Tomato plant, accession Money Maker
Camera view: vertical (180 deg); turntable rotation: 120 degrees
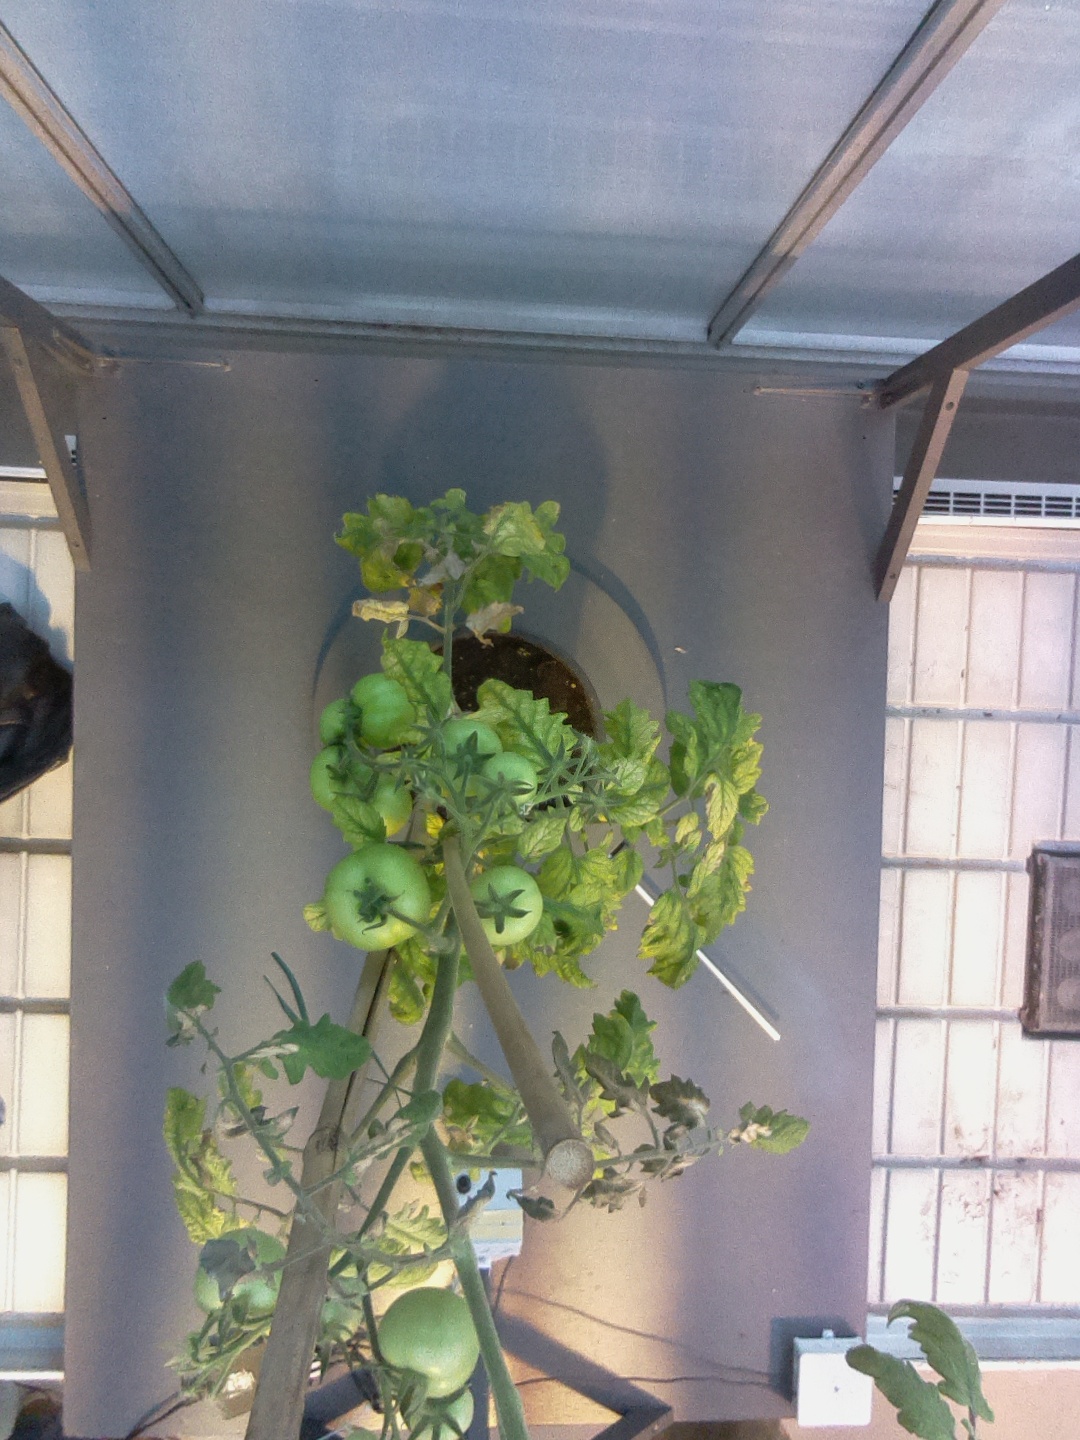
BBCH growth stage 76: 60%-70% of final fruit size